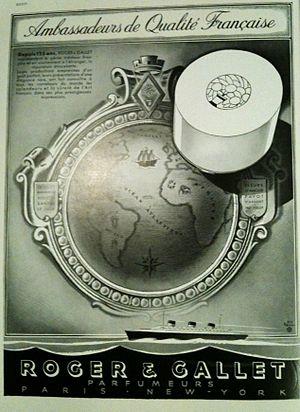
Publicité en noir et blanc Roger &amp
Roger & Gallet est une maison de parfum française, fondée en 1862 à Paris. Marque spécialisée dans la cosmétique et le bien-être par le parfum, elle intervient sur trois métiers : la parfumerie, la toilette et le soin du corps.